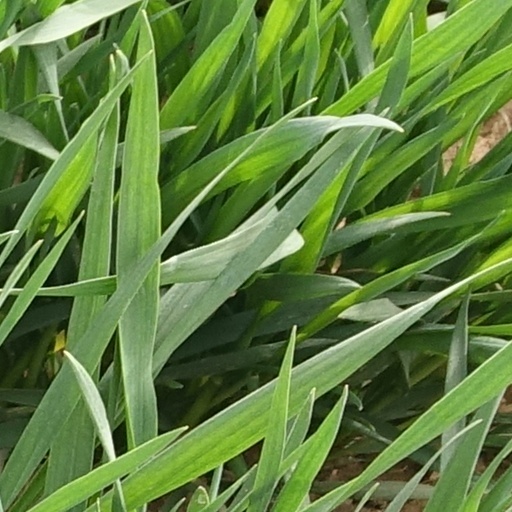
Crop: wheat